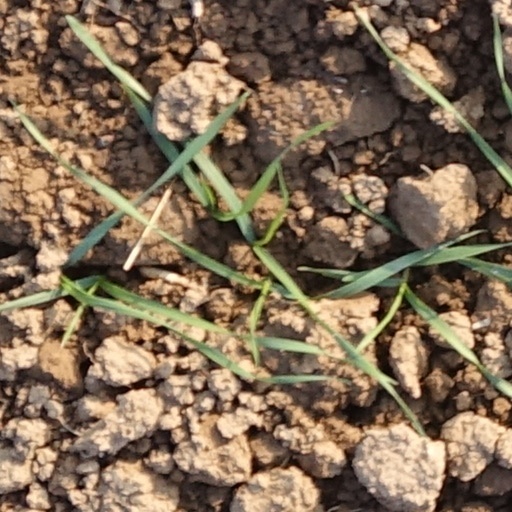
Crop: wheat